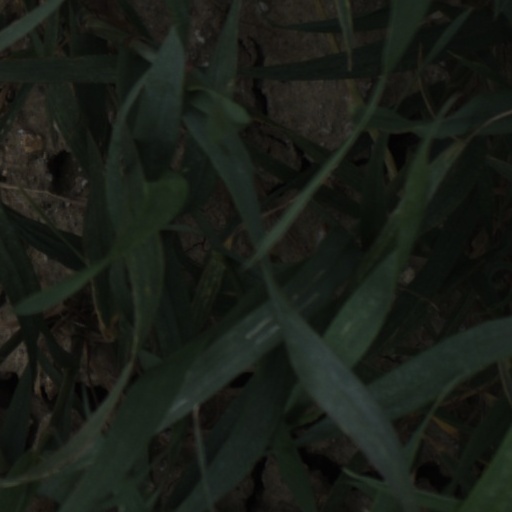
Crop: wheat